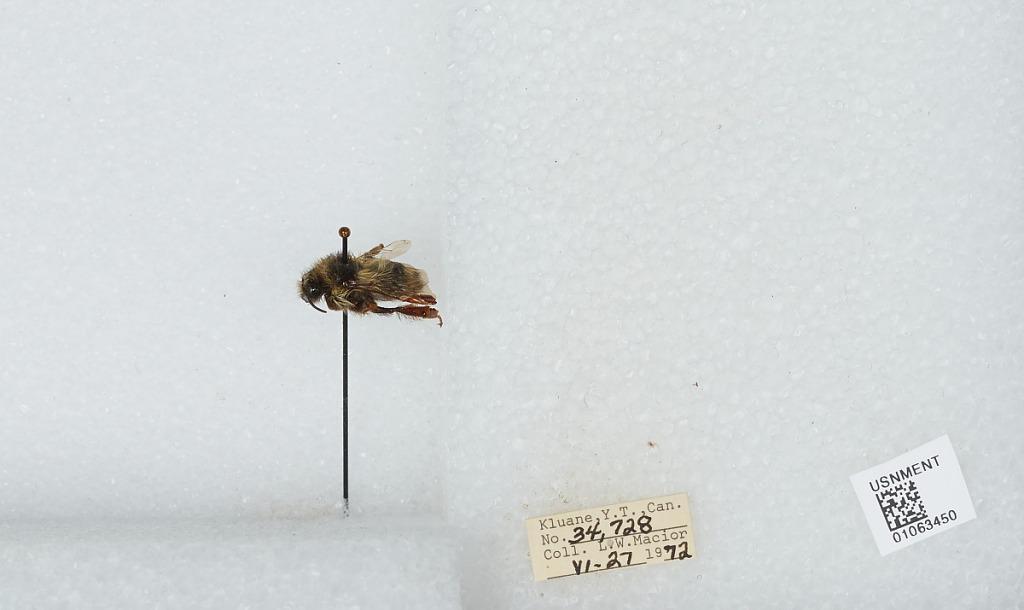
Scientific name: Bombus bifarius nearcticus
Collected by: L. Macior
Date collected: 1972-6-27
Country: Canada
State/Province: Yukon Territory
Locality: Kluane
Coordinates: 60.75, -139.5